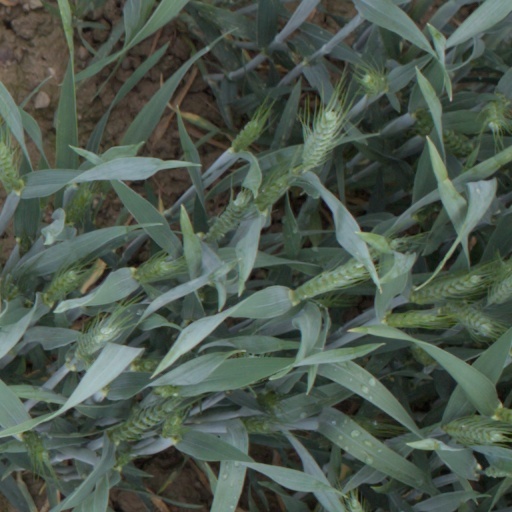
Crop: wheat